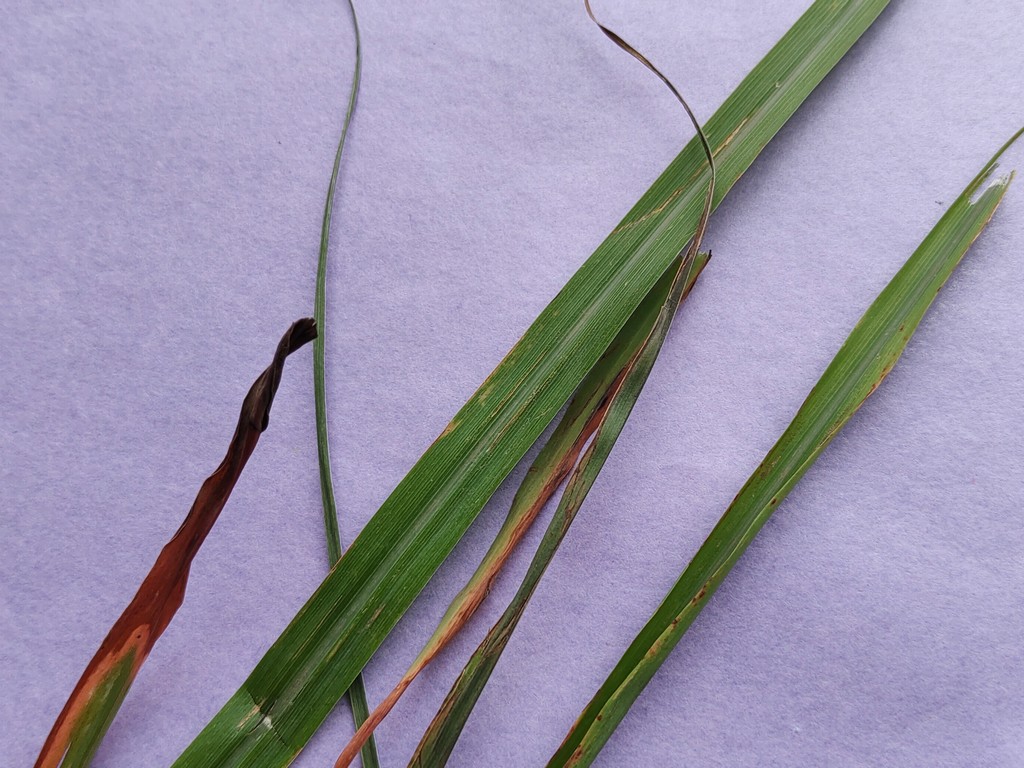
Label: Unhealthy